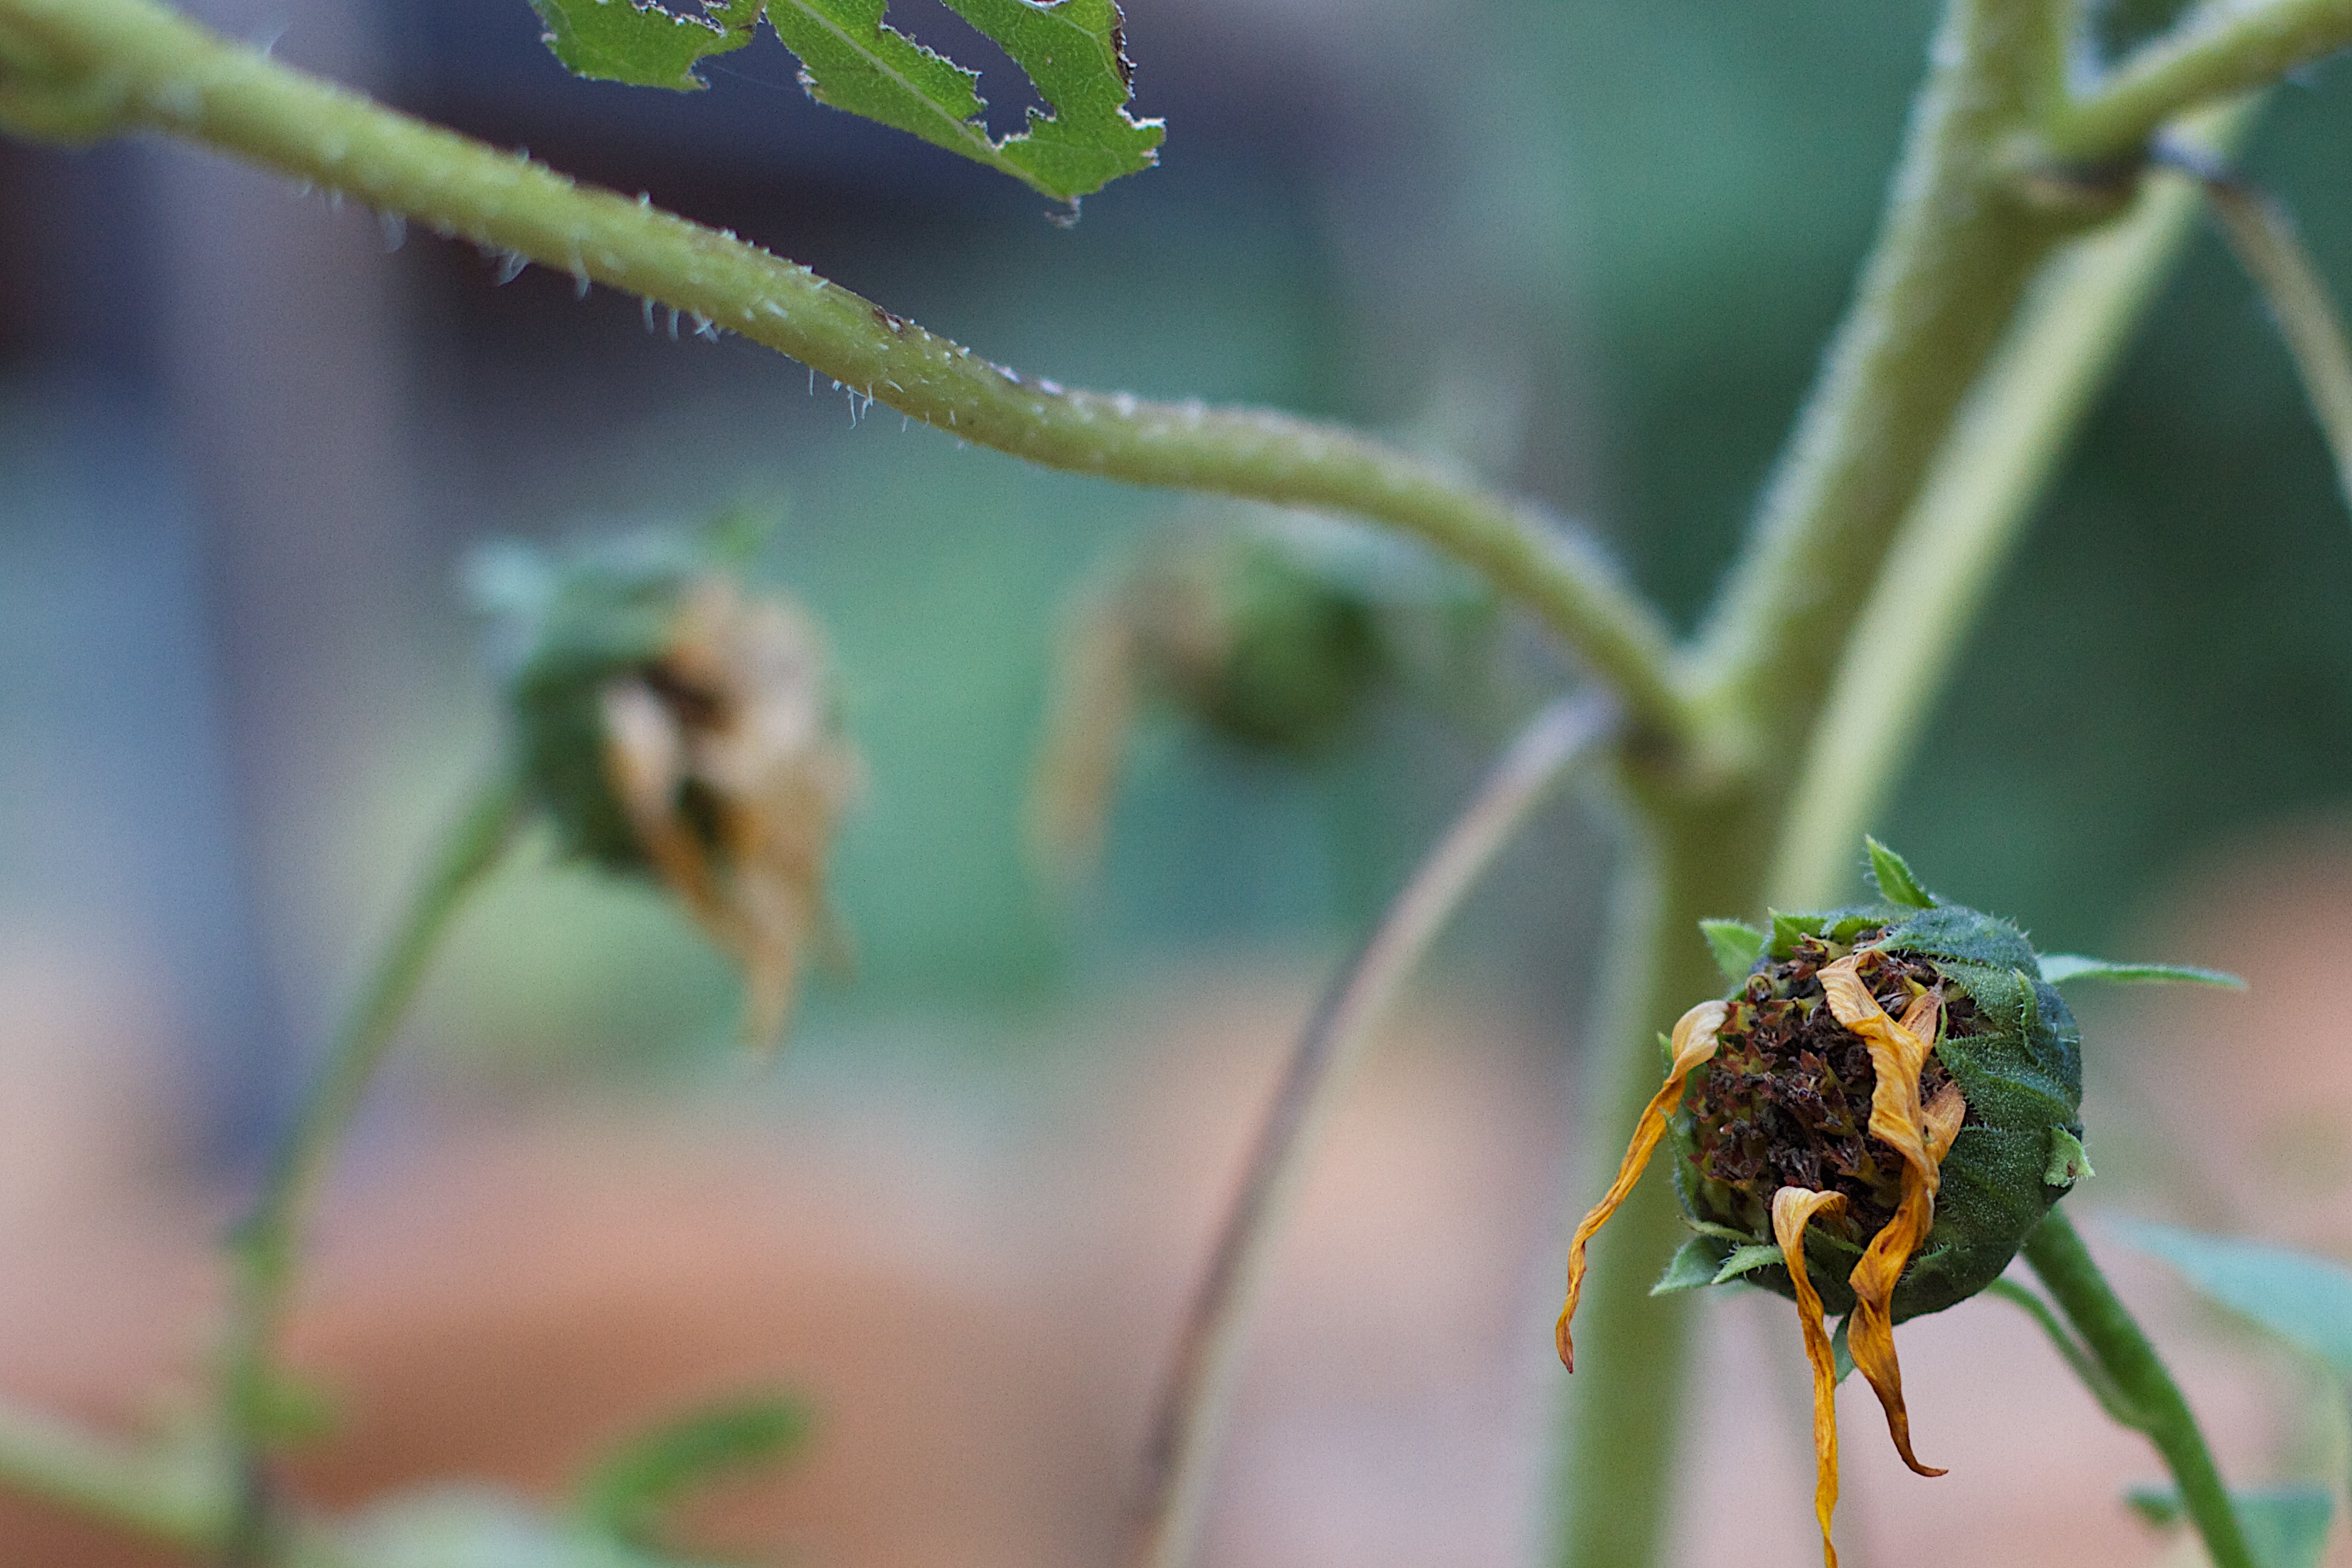
nature, plant, flower, wildlife, green, insect, botany, flora, fauna, sunflower, invertebrate, close up, bee, 2013365, nectar, macro photography, plant stem, membrane winged insect